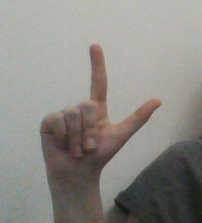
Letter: laam